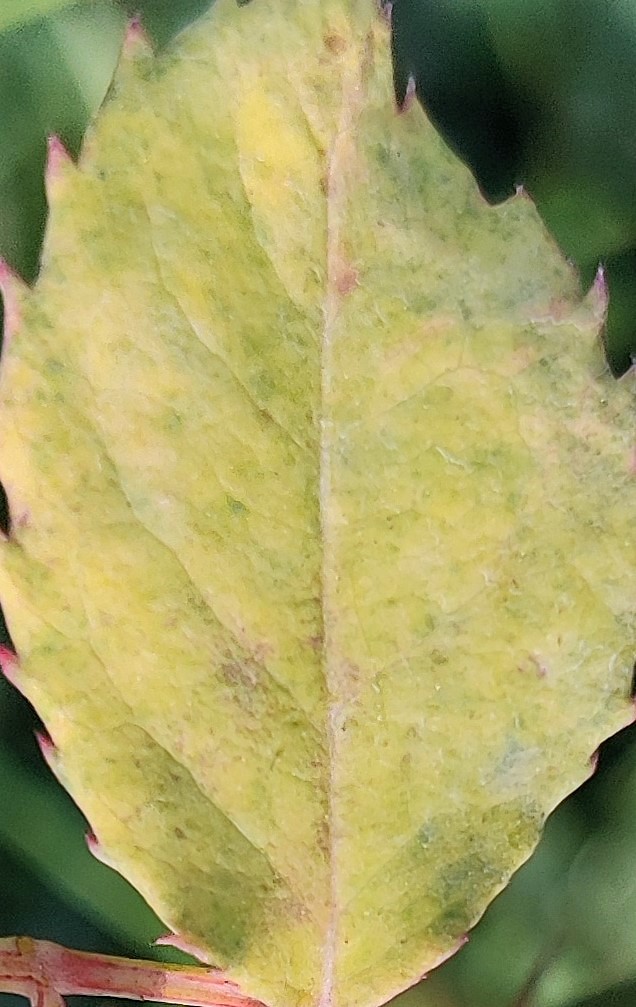
Label: Downy Mildew